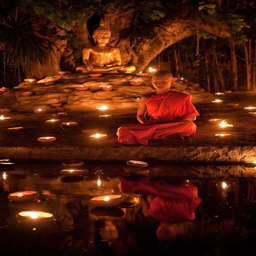
you should sit in meditation , unless you 're too busy ; then you should sit for a hour .